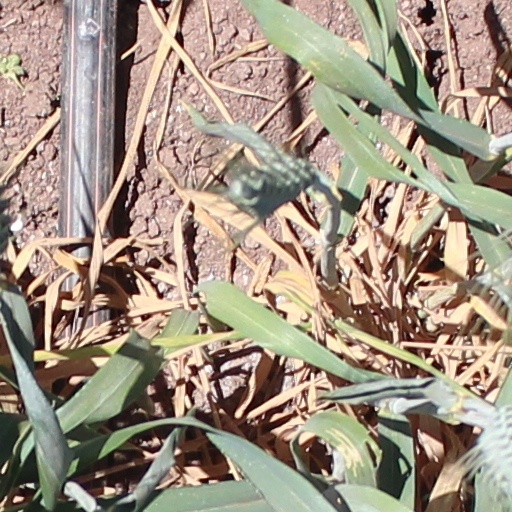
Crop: wheat